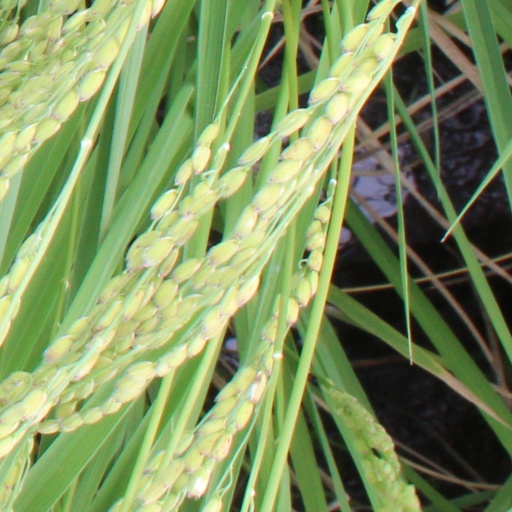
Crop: rice